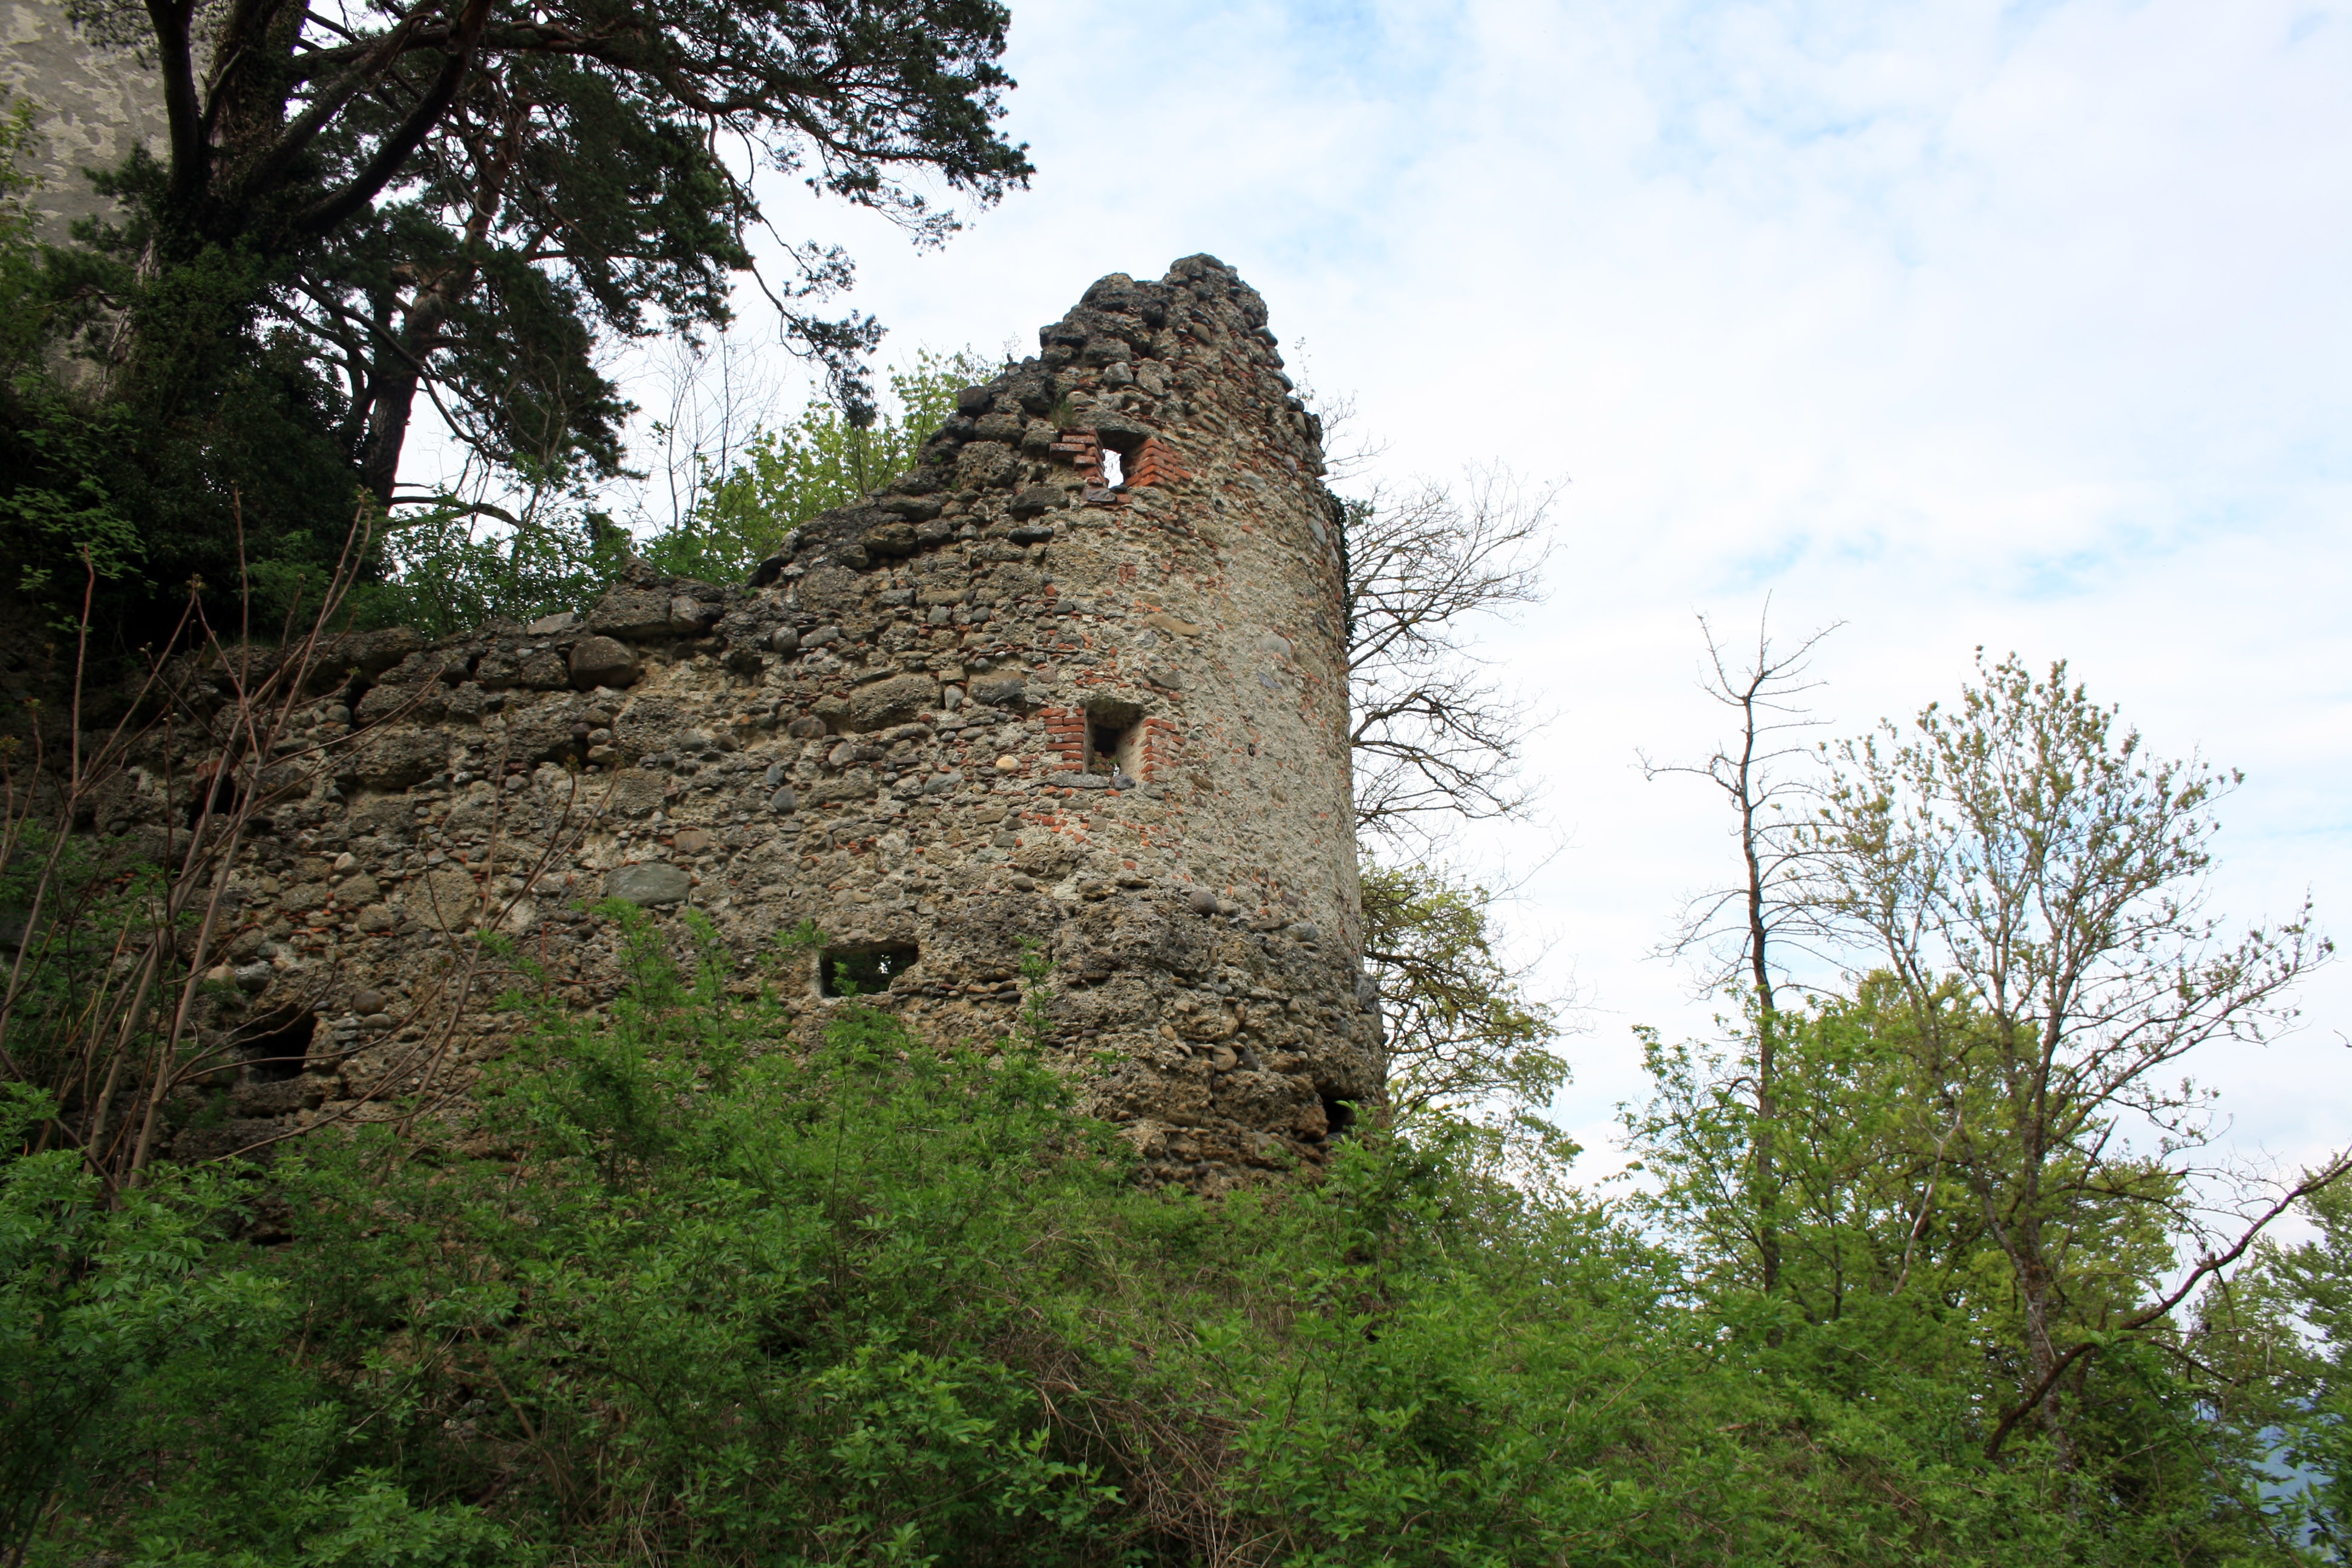
tree, building, chateau, castle, chapel, fortification, ruin, ruins, monastery, middle ages, rural area, burgruine, knight's castle, bodanr ck, marie canyon